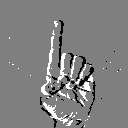
ASL letter: d